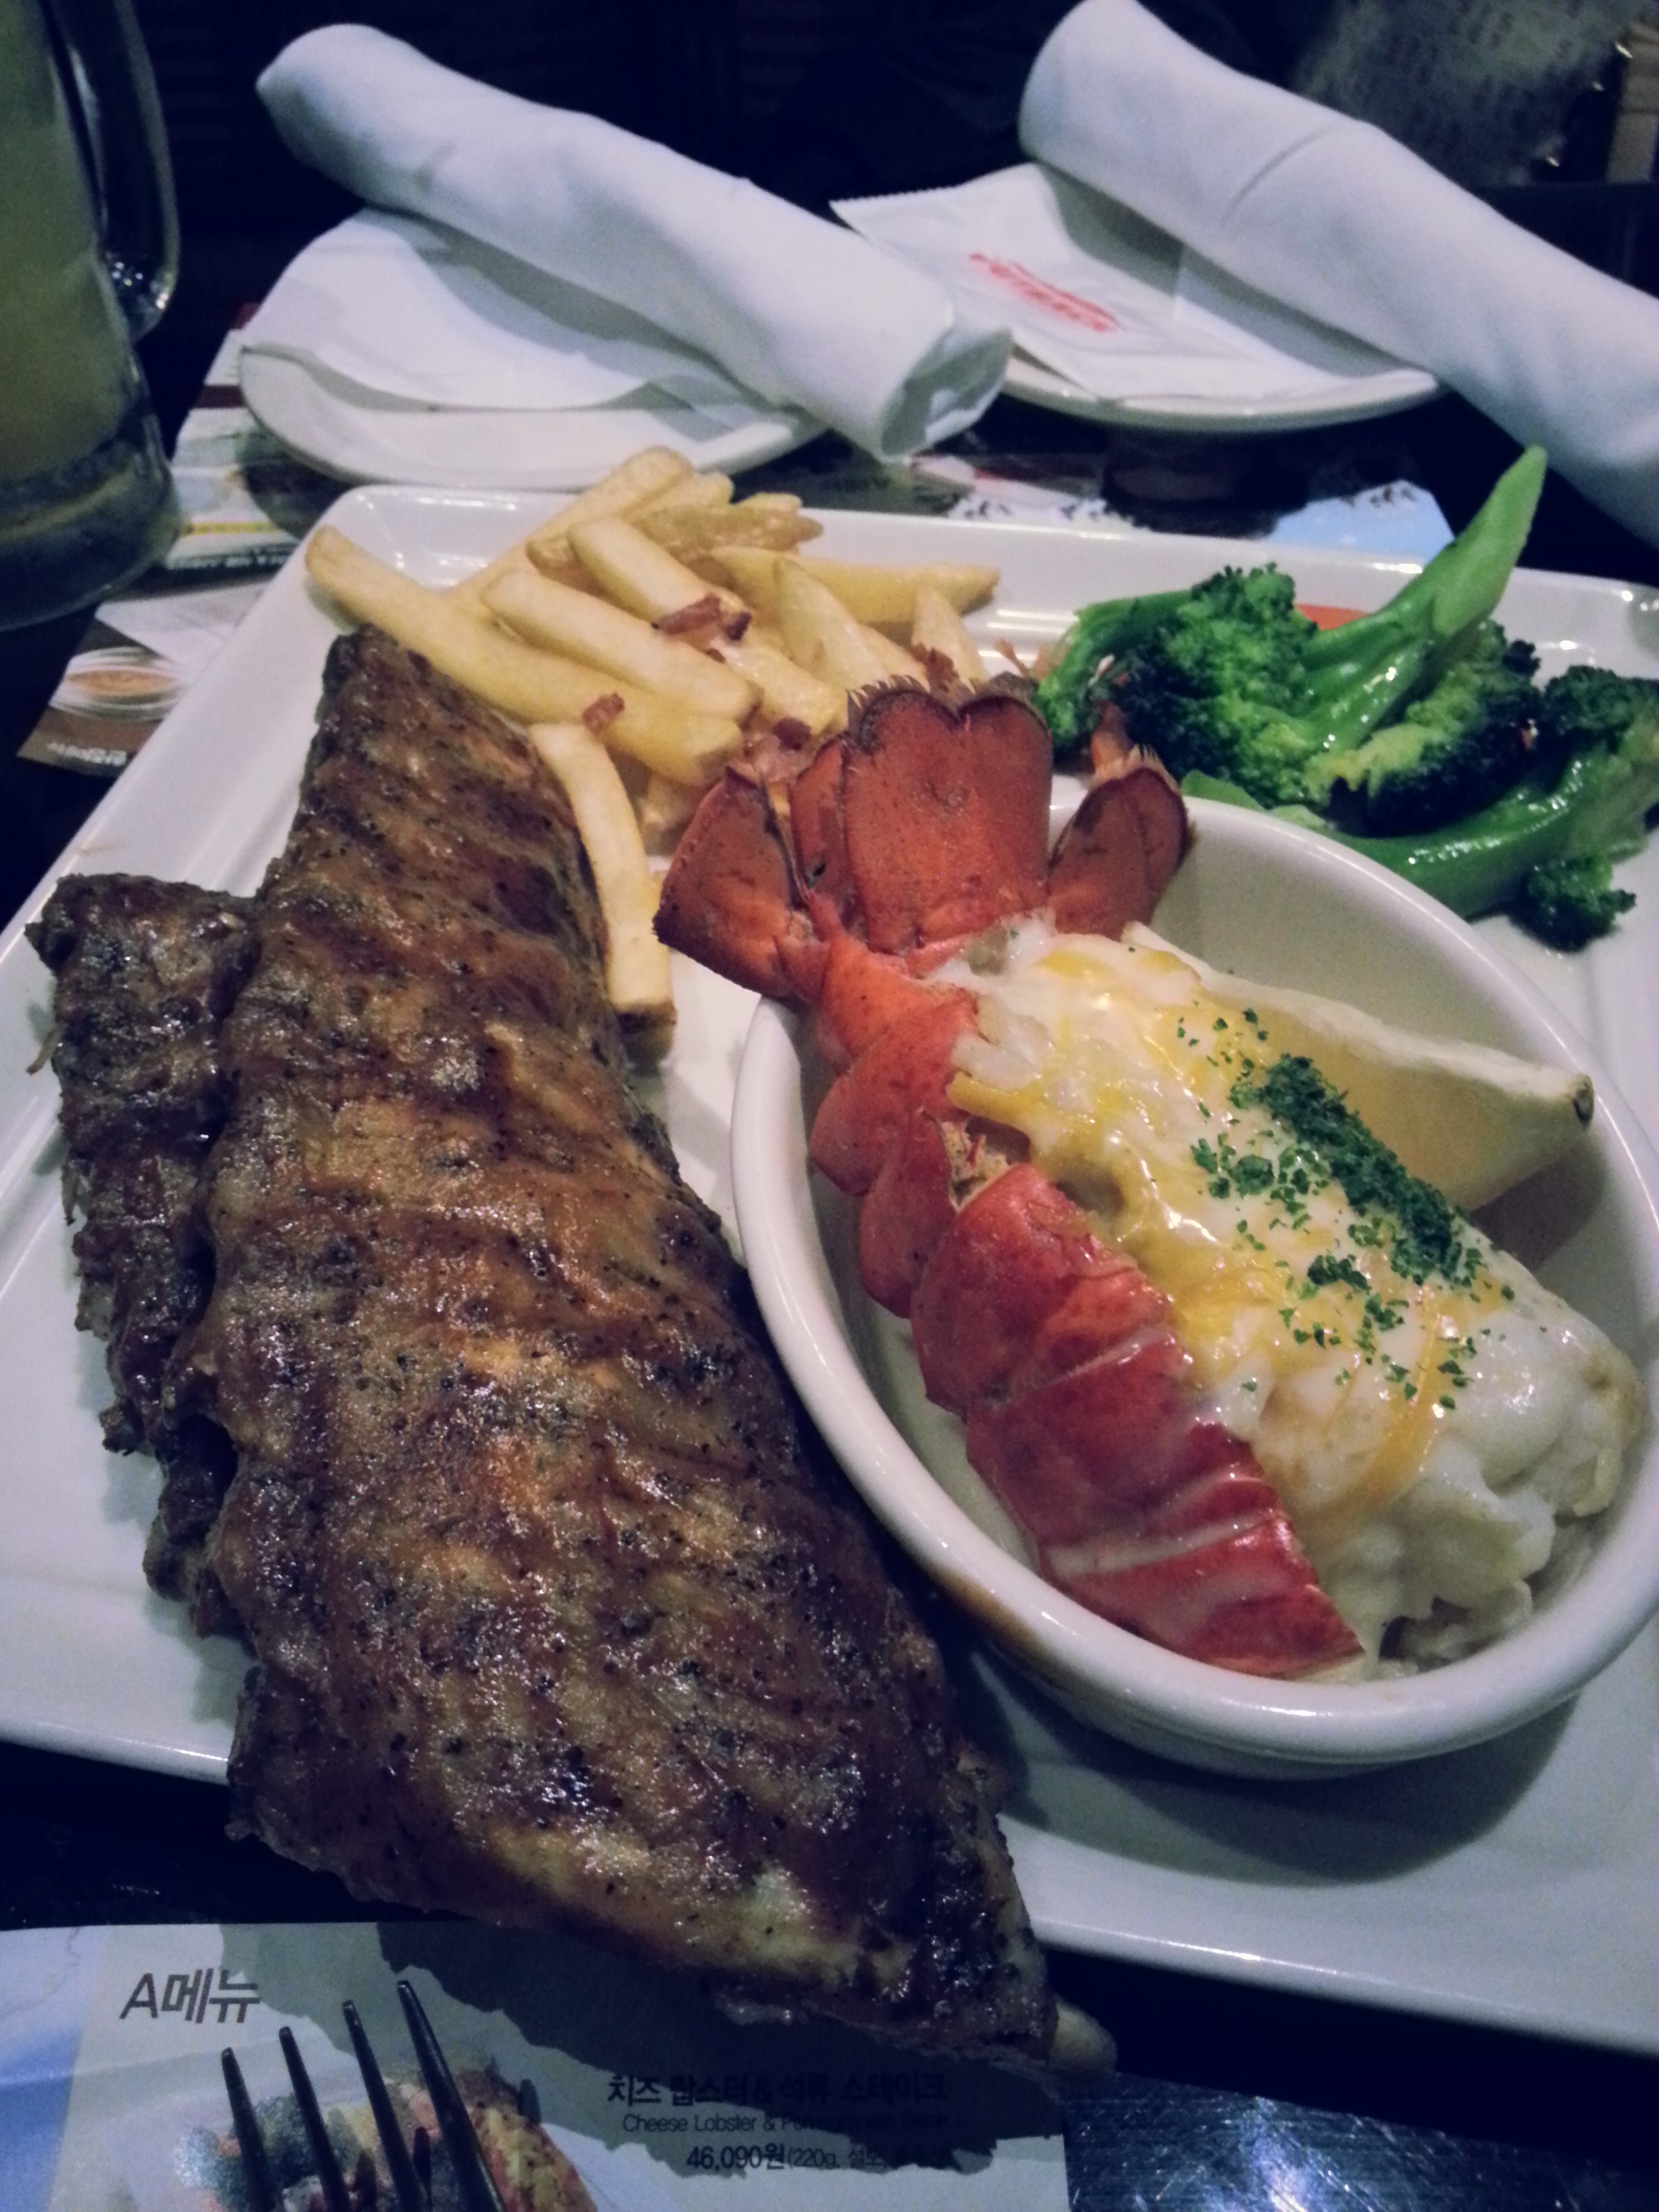
sea, restaurant, dish, meal, food, seafood, fresh, fish, meat, lunch, cuisine, shellfish, lobster, dinner, grilled